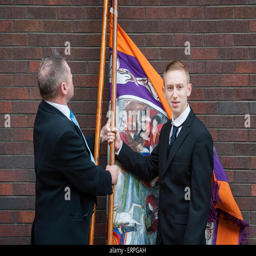
father and son take part in a walk .